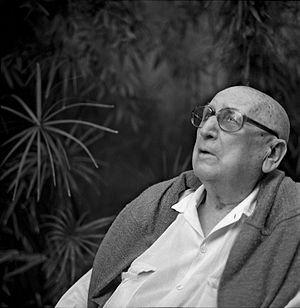
Edmond Charlot, jardin rue des Litanies, Pézenas, 2002
Pézenas est une commune française située dans le département de l'Hérault, en région Occitanie.
Edmond Charlot, né le 15 février 1915 à Alger et mort le 10 avril 2004 à Béziers, libraire et éditeur à Alger, Paris et Pézenas, publia les premiers livres d'Albert Camus mais aussi de Jules Roy, Max-Pol Fouchet, Albert Cossery, Emmanuel Roblès. « Éditeur de la France libre » durant l'Occupation allemande, il fut, depuis la fin des années 1930 jusqu'au milieu des années 1950, l'un des personnages clés de la littérature française.